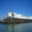
Label: ship